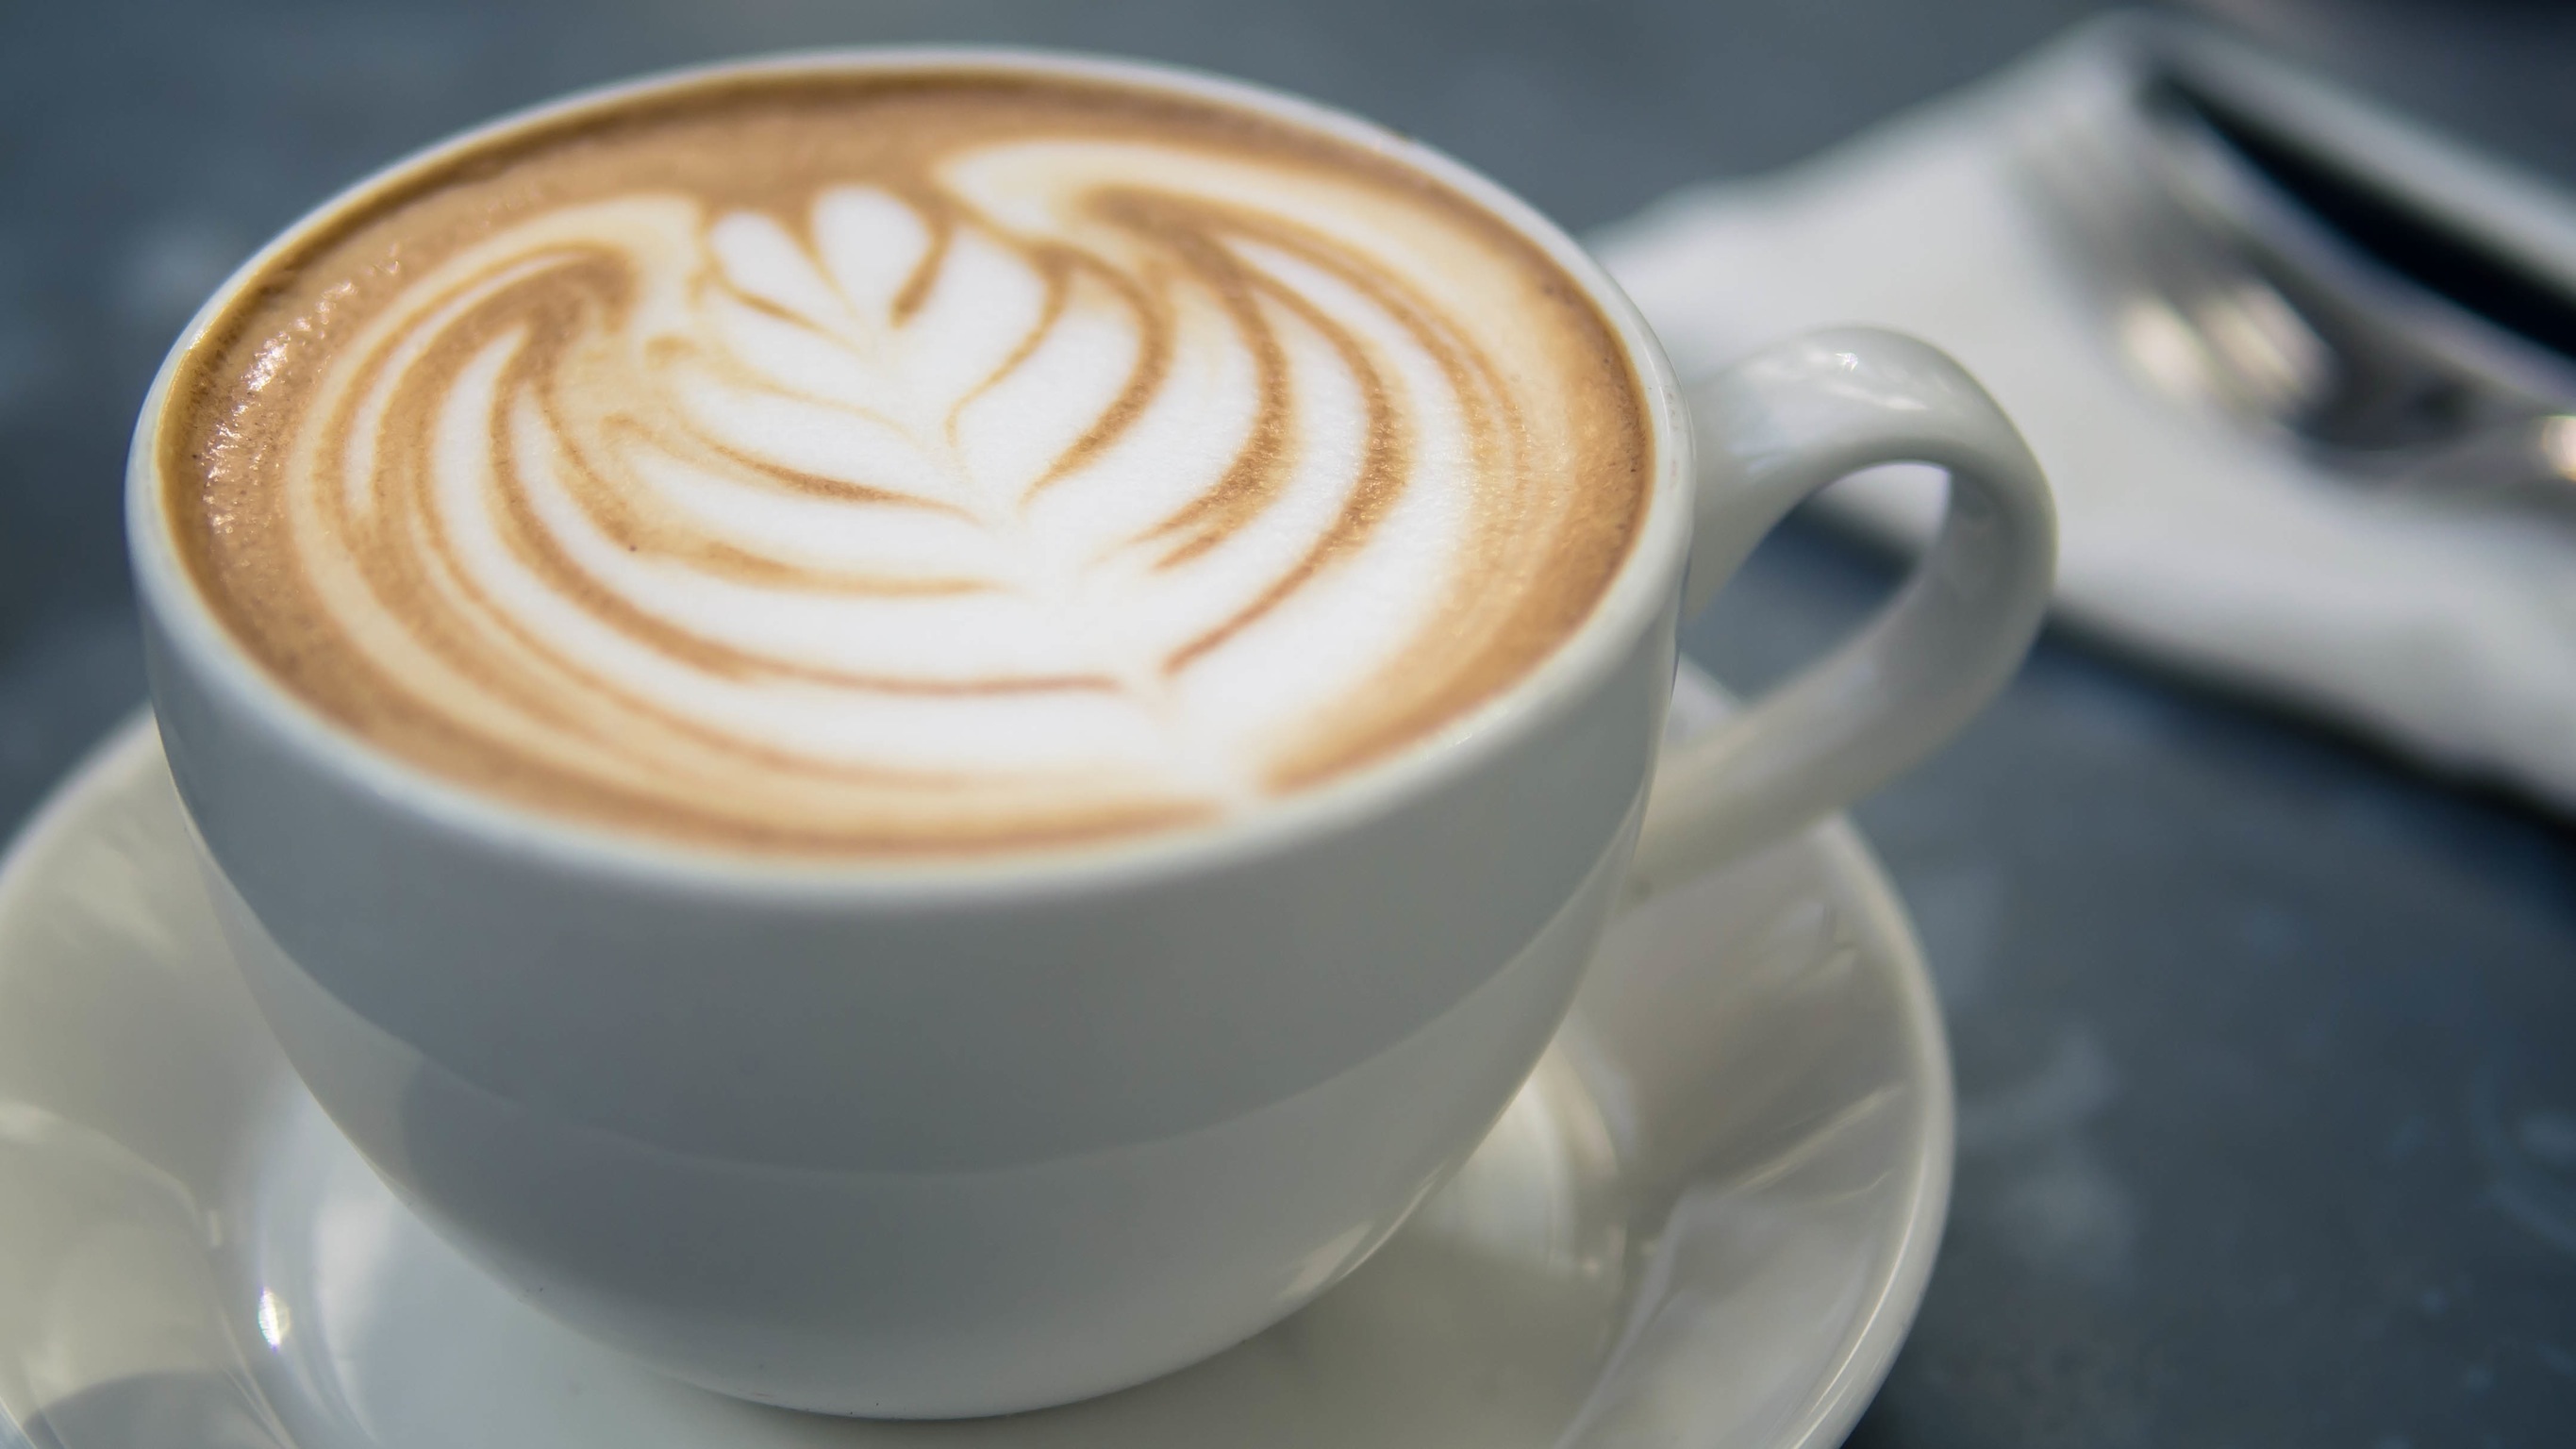
coffee, flower, foam, cup, latte, cappuccino, drink, milk, espresso, coffee cup, caffeine, flavor, flat white, caf au lait, cortado, caff macchiato, coffee milk, ristretto, mocaccino